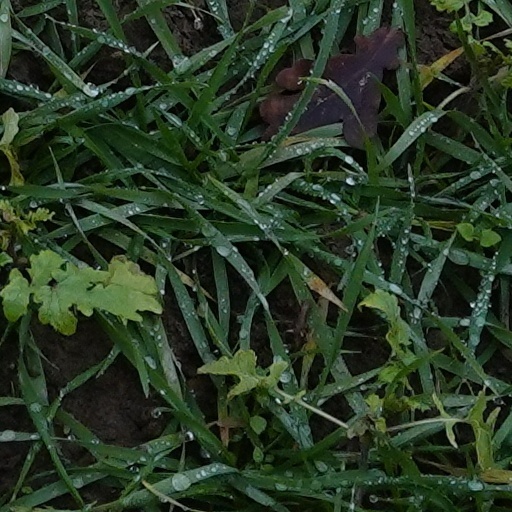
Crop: wheat